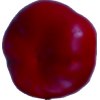
Label: red_pepper